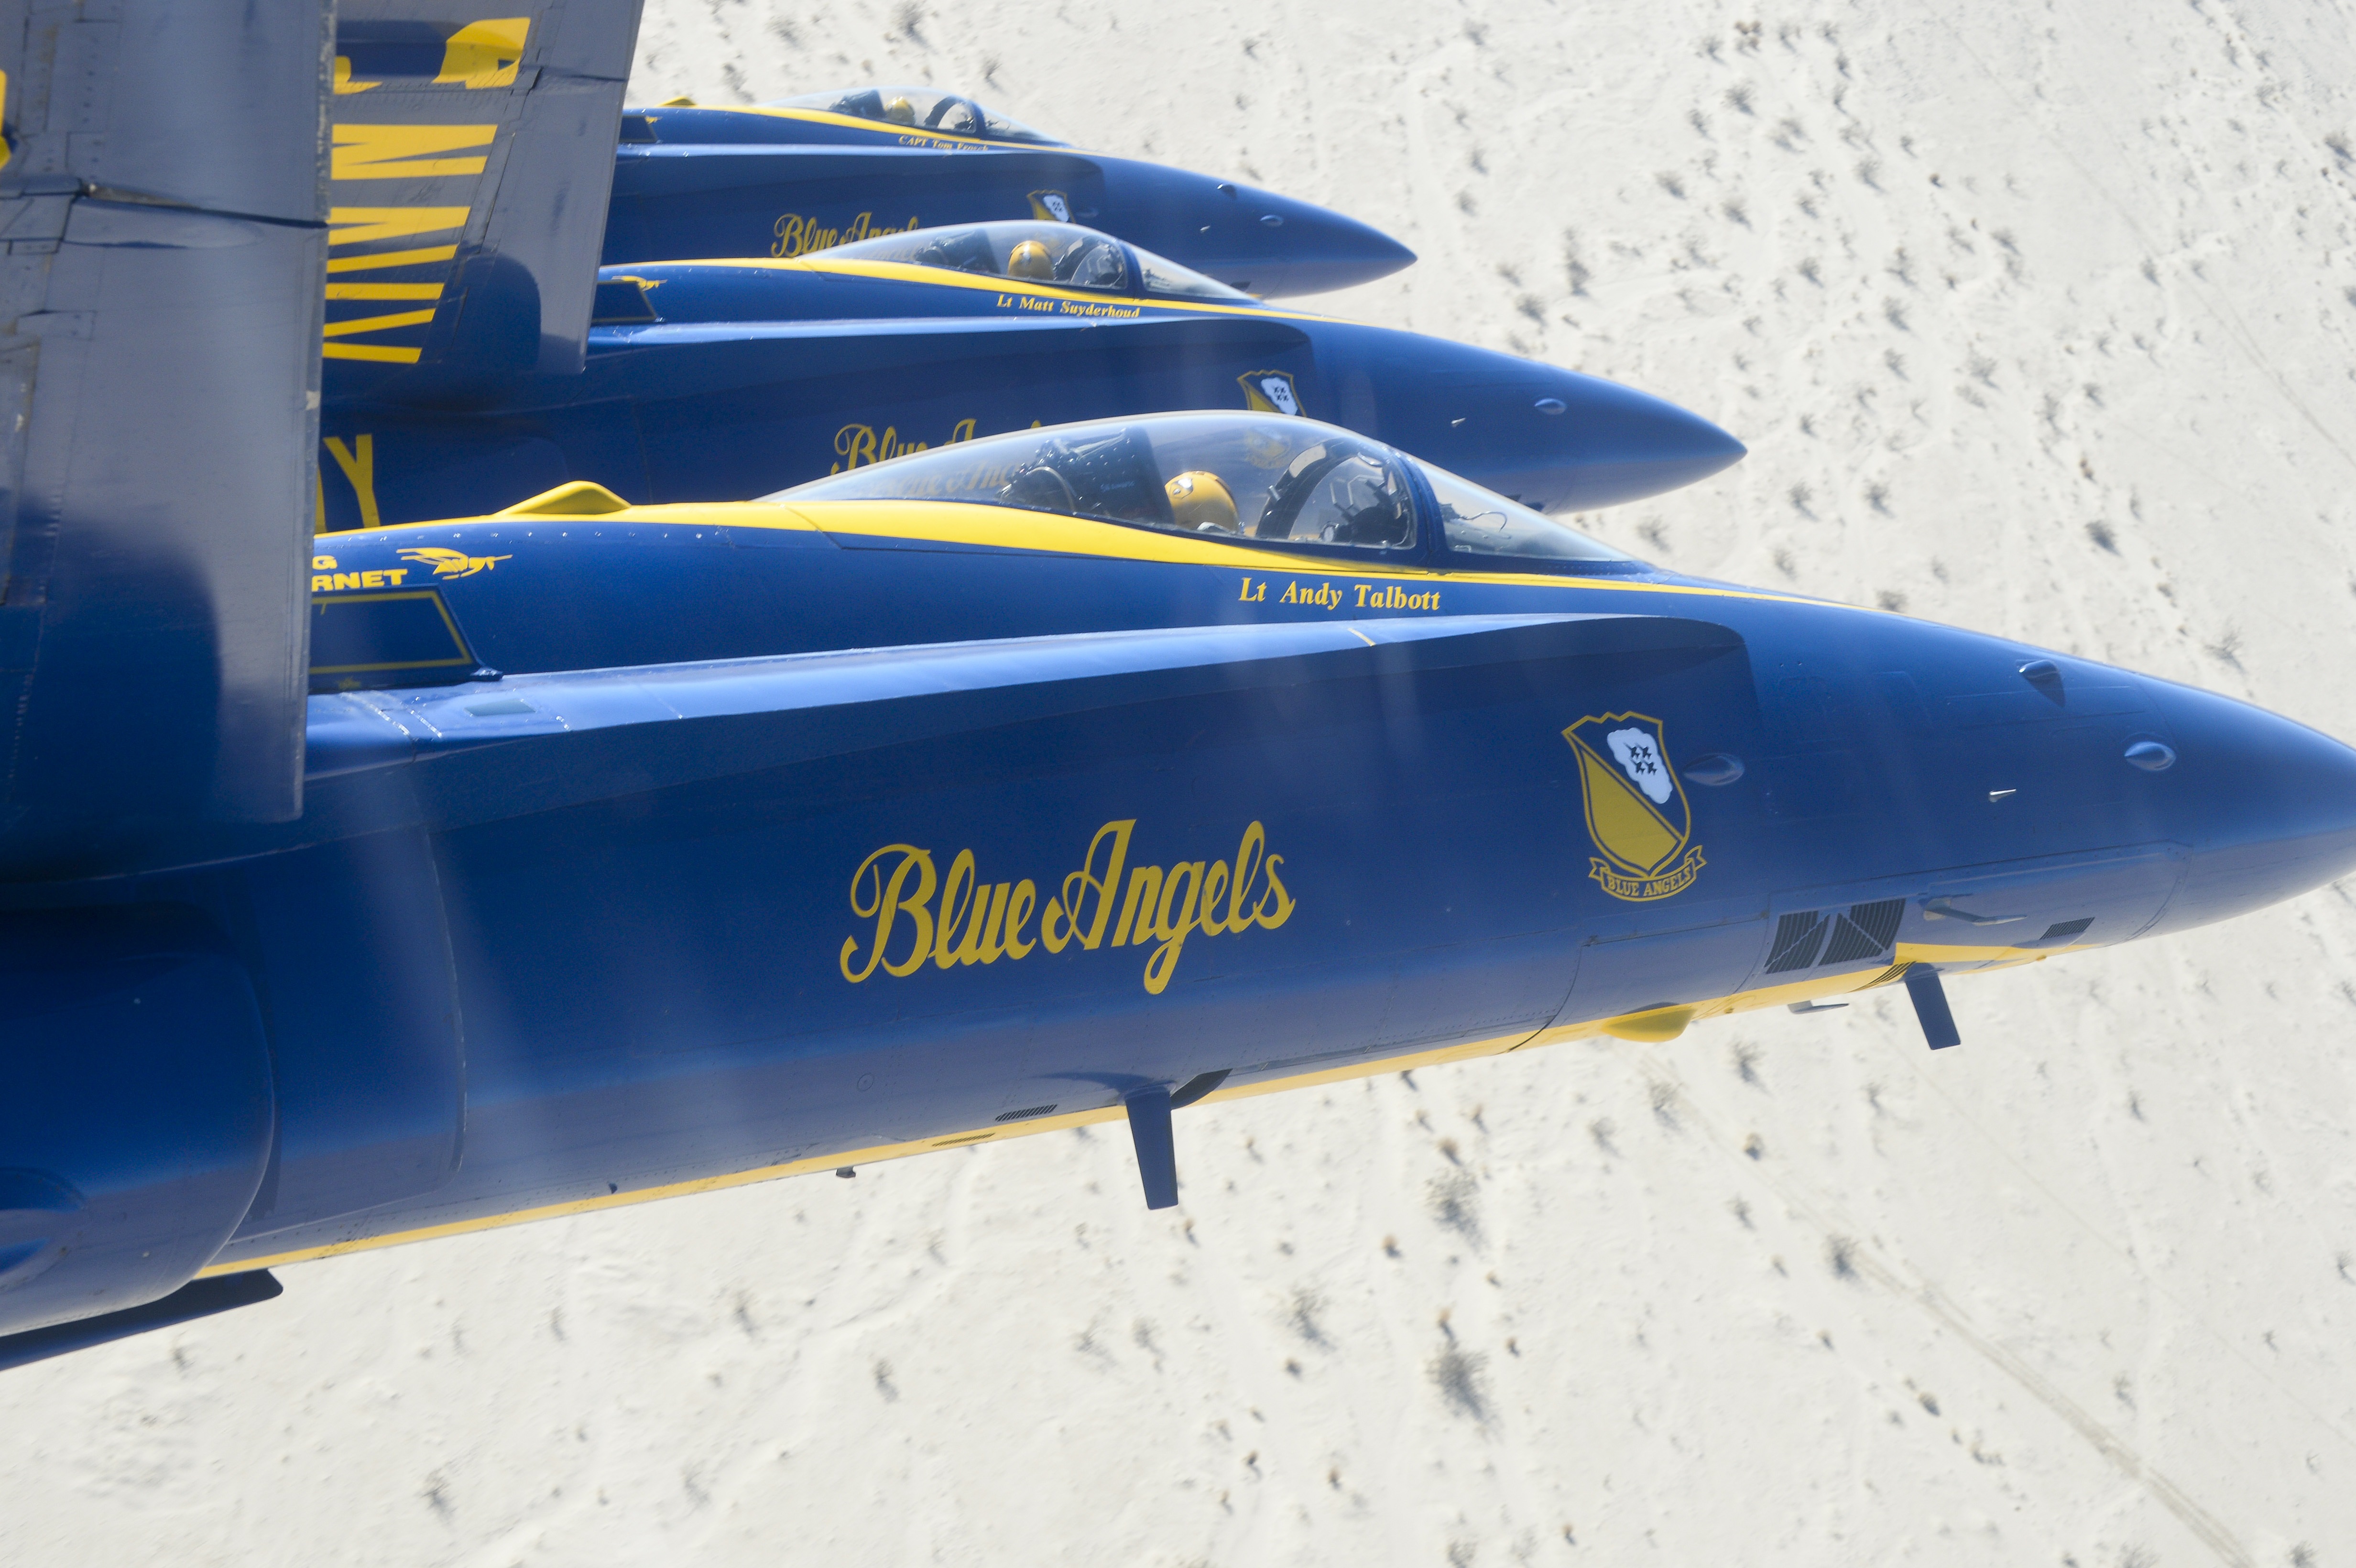
wing, airplane, aircraft, jet, vehicle, airline, aviation, show, flight, blue, team, airplanes, airliner, precision, navy, demonstration, planes, airshow, blue angels, air force, jet aircraft, aerobatics, team work, fighters, fighter aircraft, military aircraft, atmosphere of earth, aircraft engine